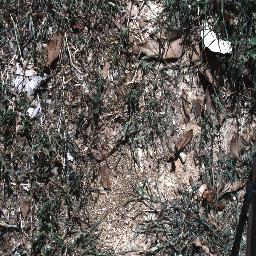
Label: negative